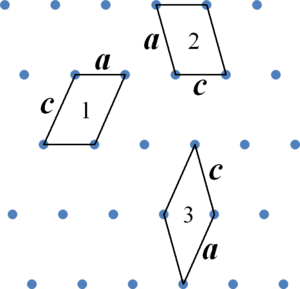
En cristallographie, on regroupe dans le système réticulaire monoclinique les cristaux dont le réseau a symétrie 2/m.
Le groupe d'espace d'un cristal est constitué par l'ensemble des symétries d'une structure cristalline, c'est-à-dire l'ensemble des isométries affines laissant la structure invariante. Il s'agit d'un groupe au sens mathématique du terme.